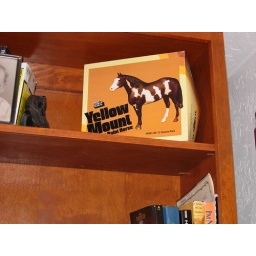
&amp;quot;Yellow Mount&amp;quot; plastic horse figure my brother in law owned this horse. The real horse.